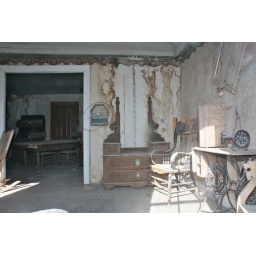
Sewing machine on the right, bird cage in the middle, dining room on the left.